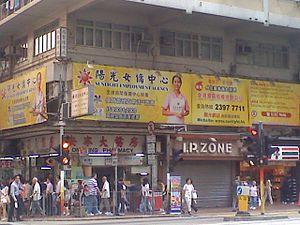
Panneau publicitaire d'une agence de recrutement des aides domestiques sur King's Road, Hong Kong 中文: 香港英皇道:一家外籍家庭傭工介紹社廣告板